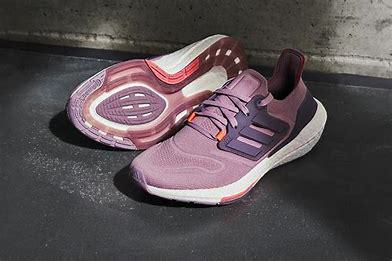
Brand: Adidas
Model: Ultraboost 22